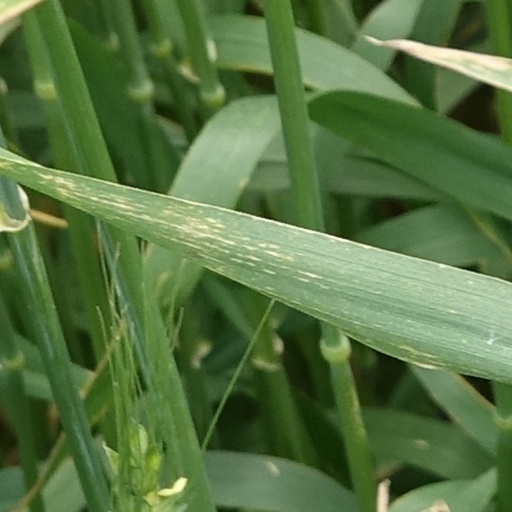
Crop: wheat